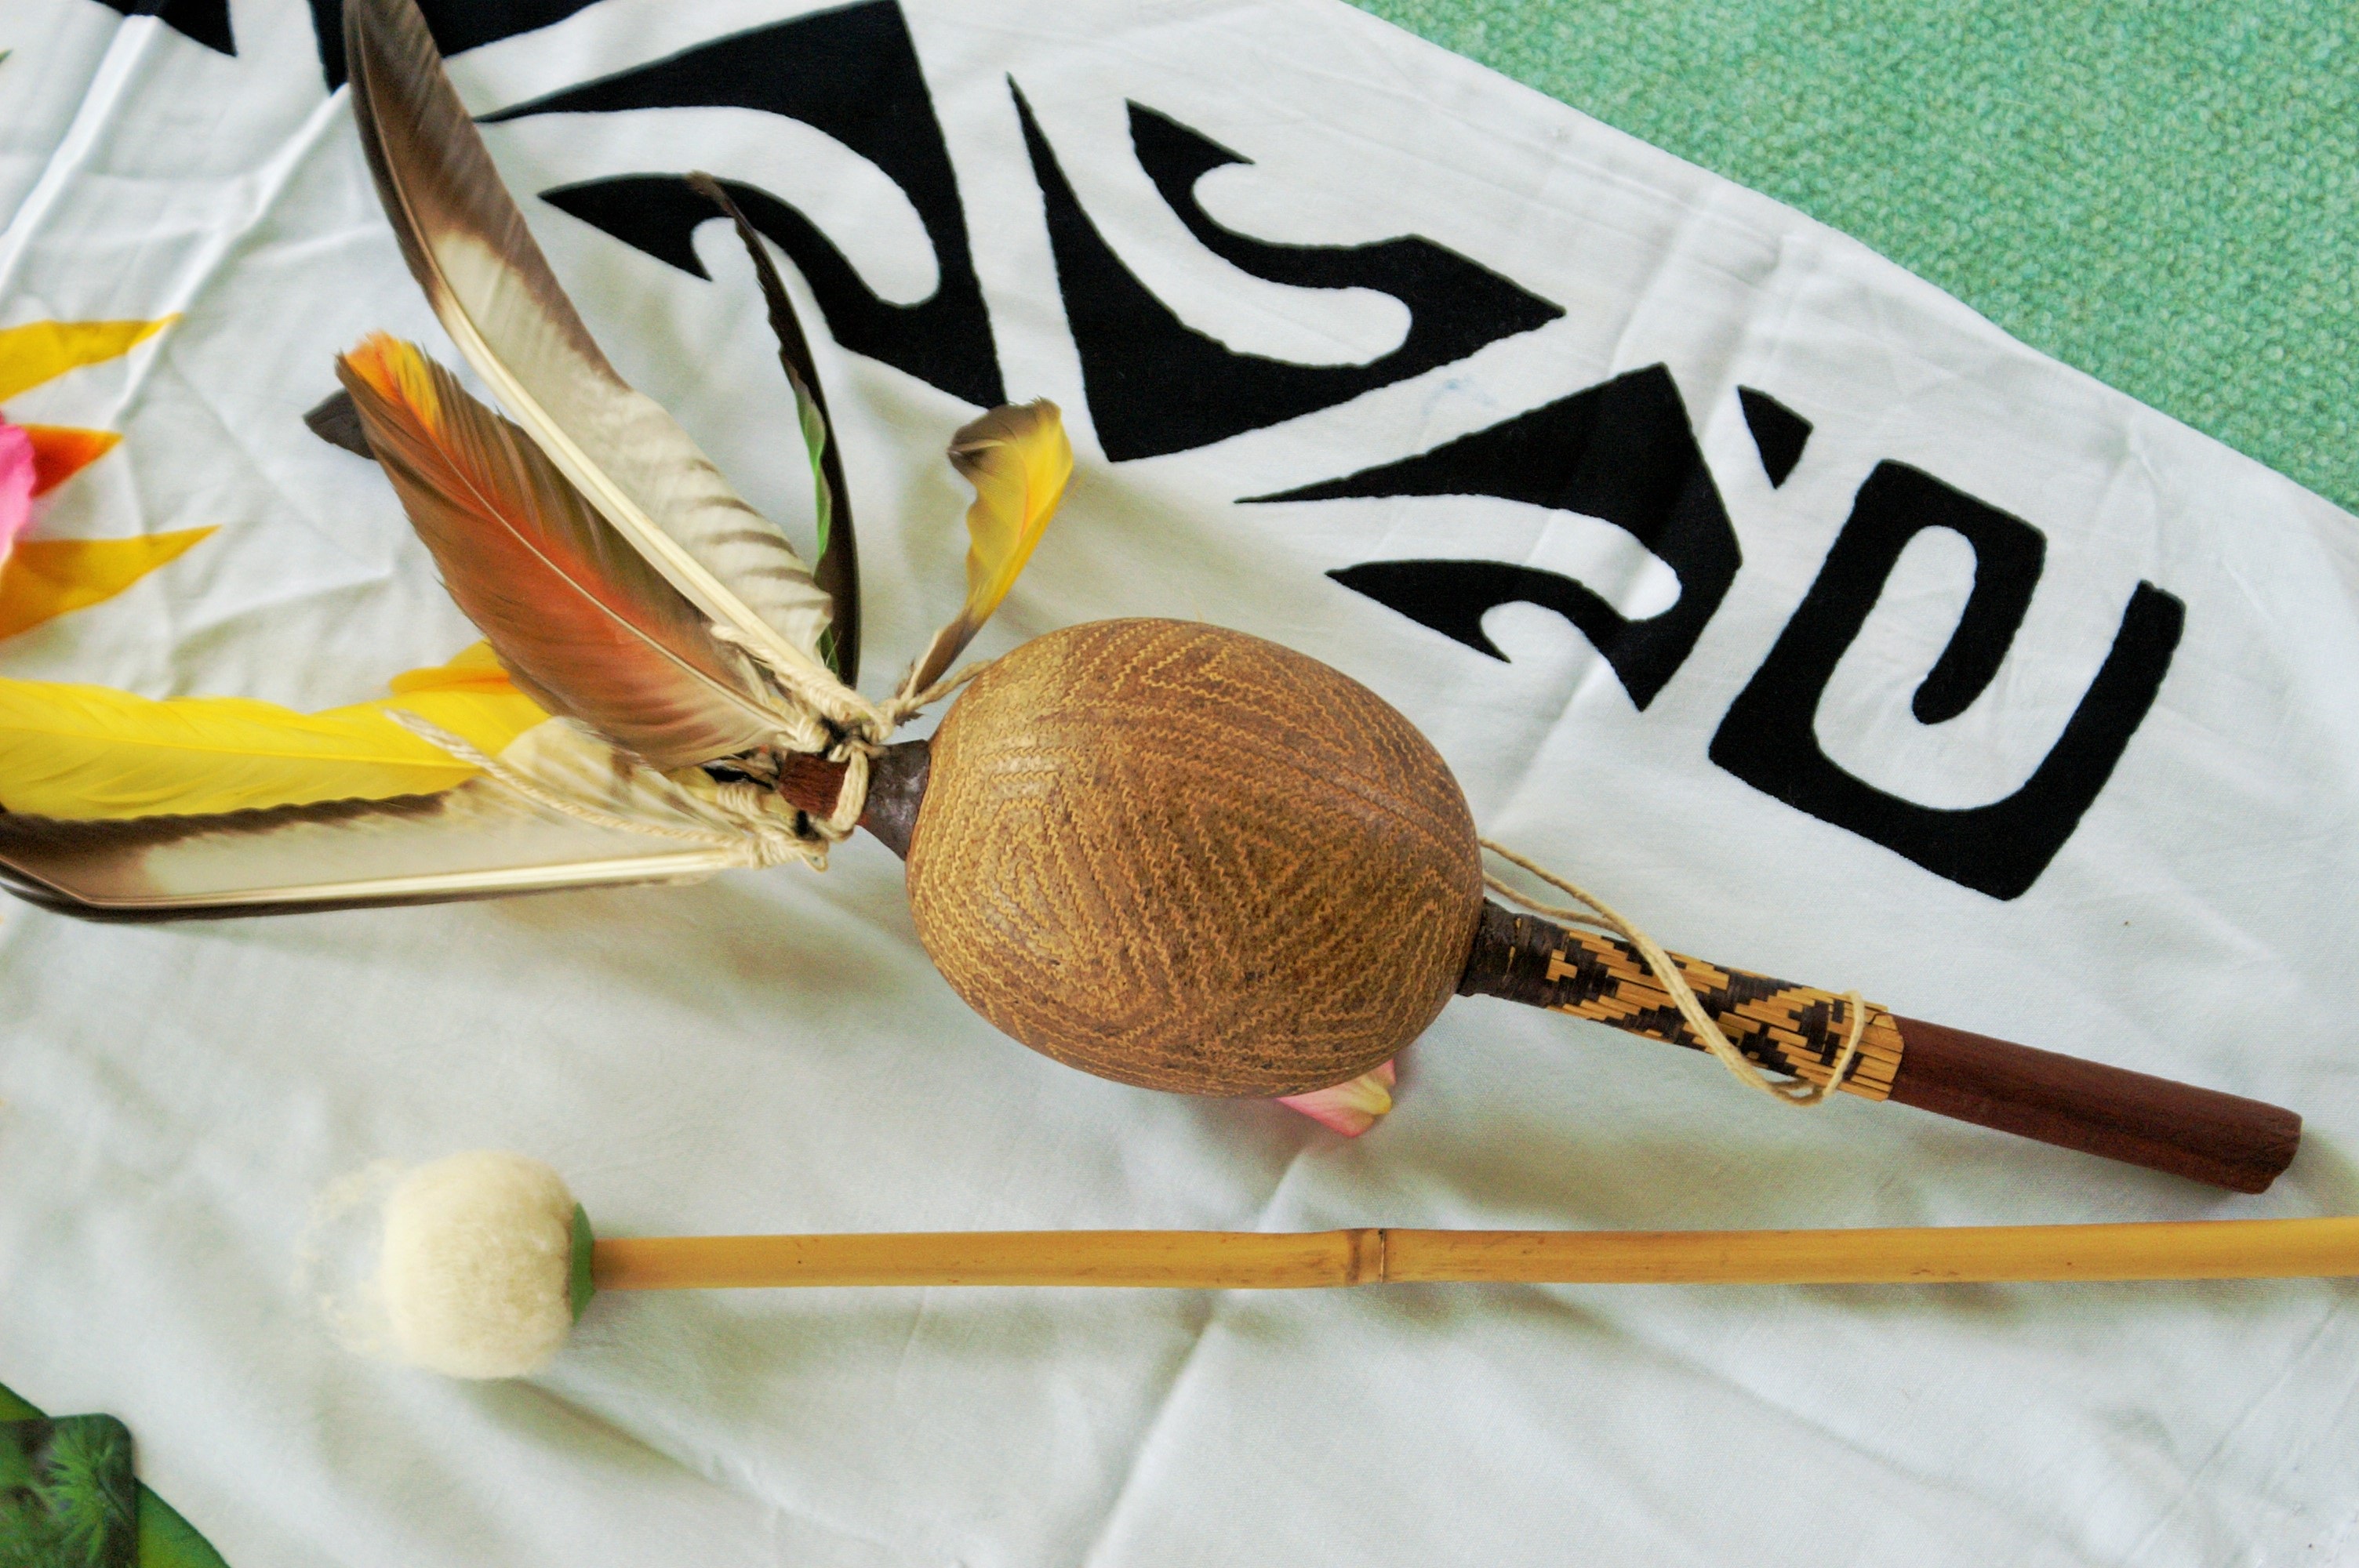
flower, food, produce, meditate, buddhist, buddhism, religion, asia, rest, zen, coconut, relaxation, meditation, faith, buddha, prayer, serenity, culture, worship, wisdom, divinity, followers, speech baton